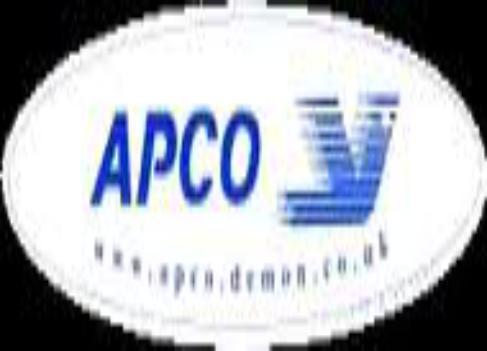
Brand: APCO
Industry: Others